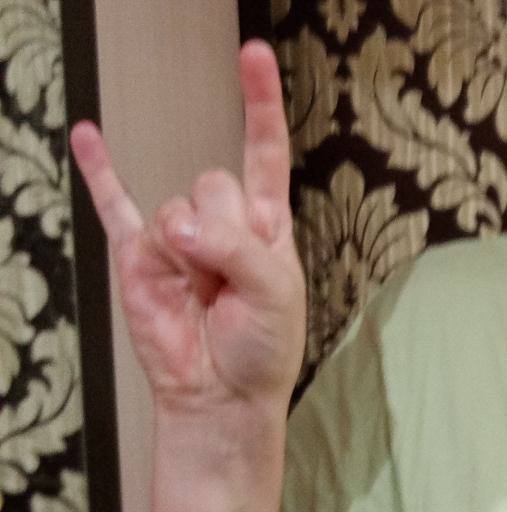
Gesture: rock